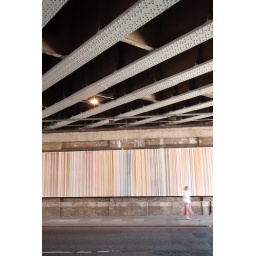
bar code under one of the bridges near waterloo, southwark road (creo....)